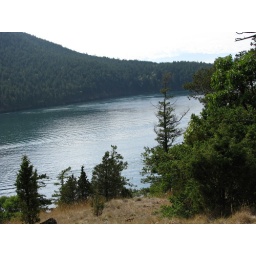
The water appeared green in this area.